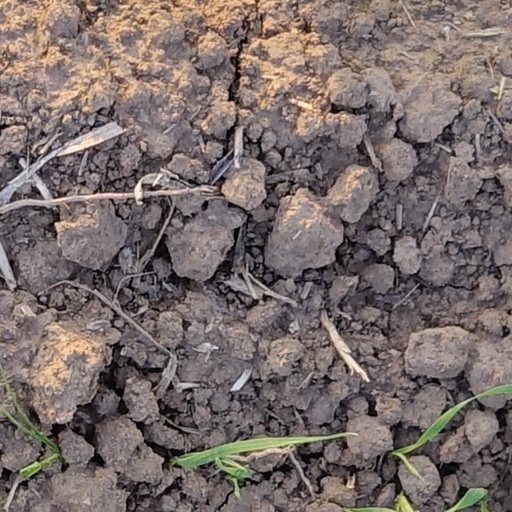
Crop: wheat